Matteo Bruscagin

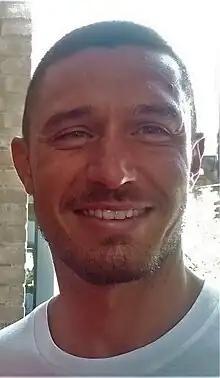

Matteo Bruscagin (born 3 August 1989) is an Italian professional footballer who plays as a defender.